Timothy Priestley

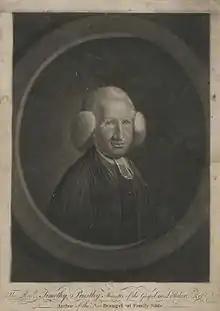
Timothy Priestley, 1792 engraving by Thomas Holloway.

The second child of Jonas and Mary Priestley, was born at Fieldhead in the parish of Birstall, Yorkshire, on 19 June 1734. He was brought up by his grandfather, Joseph Swift, and sent to school at Batley. For some time he was employed in his father's business as a cloth-dresser.